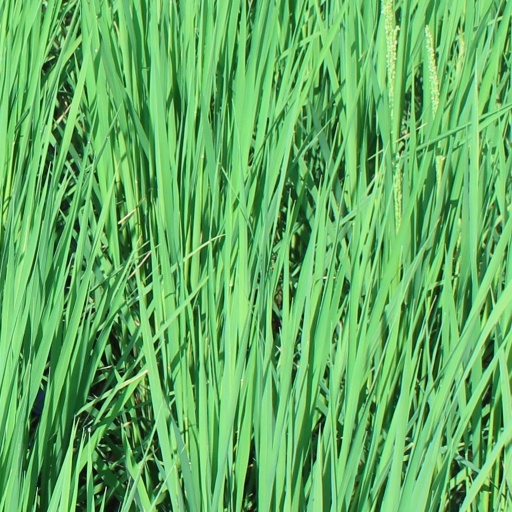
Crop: rice